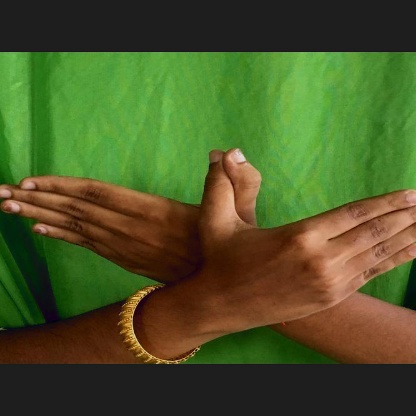
Mudra: Garuda